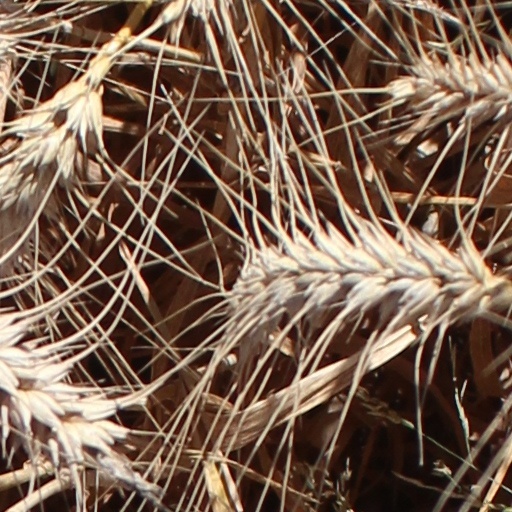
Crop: wheat